Describe the emotion expressed in this image:  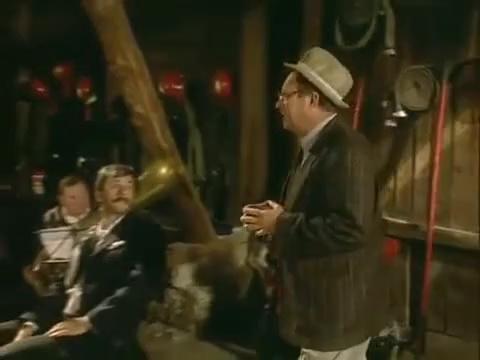
This person displays Pain, valence and arousal with low intensity.